Grainstone

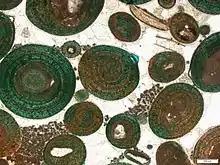
Thin section photomicrograph of calcite cemented coarse-grained ooid grainstone

The presence of any primary carbonate mud precludes a classification of grainstone. A study of the use of carbonate classification systems by Lokier and Al Junaibi highlighted that the most common source of confusion in the classification of grainstone was to misidentify fine-grained internal micrite, generated by in-situ processes, as clay–silt grade sediment - thus resulting in the misidentification of grainstone as packstone. Failure to correctly determine the size and abundance of component grains greater than two millimeters was also a source of error.